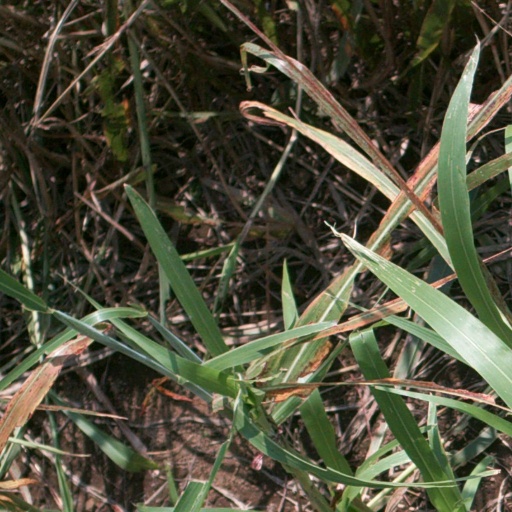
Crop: sorghum